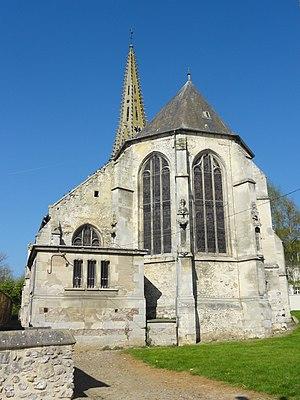
Ève est une commune française située dans le département de l'Oise en région Hauts-de-France.
L'église Notre-Dame d'Ève est une église catholique paroissiale située à Ève, en France. Elle se singularise par sa façade dissymétrique, à quatre travées, qui englobe un étage et demi d'un clocher roman du milieu du XIIᵉ siècle. Le très riche décor à pinacles plaqués, accolades, animaux fantastiques et réseaux flamboyants, ainsi que l'élégante flèche cumulant à 44 m de hauteur, datent de la première moitié du XVIᵉ siècle. Comme la façade l'augure déjà, le plan de l'église est également irrégulier, au moins dans la première travée de la nef, qui se compose de la base du clocher plusieurs fois remanié, et d'un narthex. Le reste du vaisseau central est inhabituellement large pour une petite église rurale, et se termine par une grande abside à cinq pans. Les deux premières travées à l'est du clocher représentent le chœur gothique du second quart du XIIIᵉ siècle, dont l'architecture est d'une grande qualité. Les travées adjacentes du bas-côté nord datent de la même époque. Il faut savoir que la nef se situait à l'ouest du clocher avant sa destruction sous la guerre de Cent Ans.